Tomas Eneroth

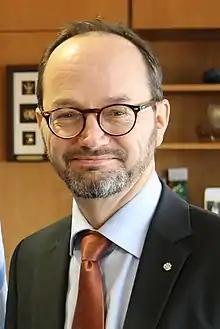
Eneroth in London in 2017

Karl "Tomas" Eneroth (born 4 December 1966) is a Swedish former politician of the Social Democrats who served as Minister for Infrastructure from 2017 to 2022, leader of the Social Democrats in the Swedish Riksdag from 2014 to 2017 and Member of the Riksdag from 1994 to 2025, representing Kronoberg County. He was President by age in the Riksdag from 2022 to 2025.